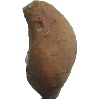
Label: Potato Sweet 1